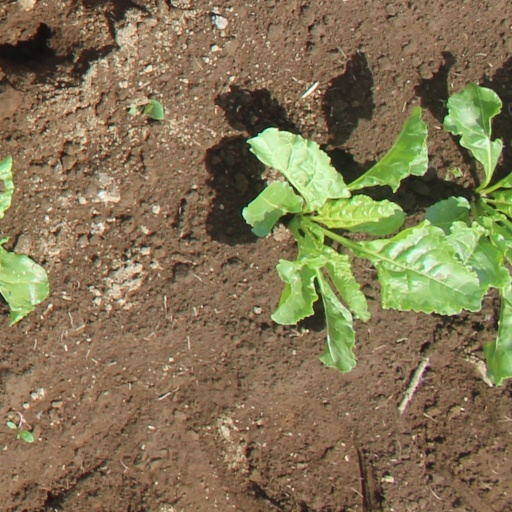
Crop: sugar beet